Darfur (film)

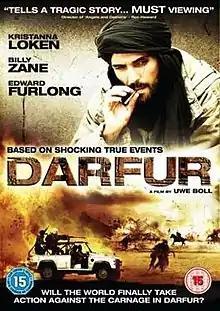
British DVD cover

Darfur (previously called "Janjaweed") is a 2009 American film directed by Uwe Boll concerning the War in Darfur, starring David O'Hara, Kristanna Loken, Billy Zane and Edward Furlong. The film was also released as Attack on Darfur.